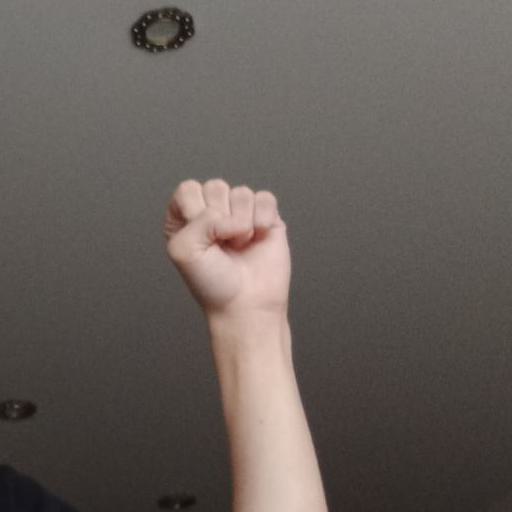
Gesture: fist